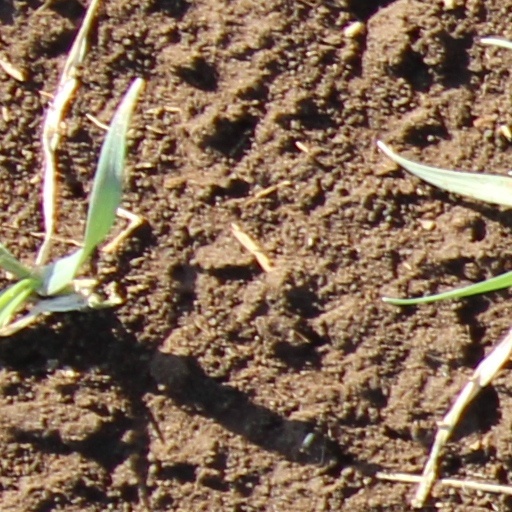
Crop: wheat